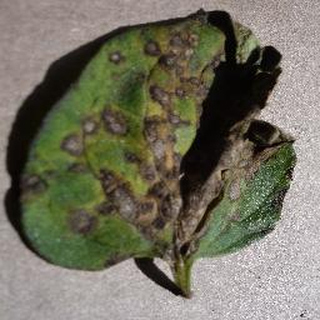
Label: tomato_early_blight